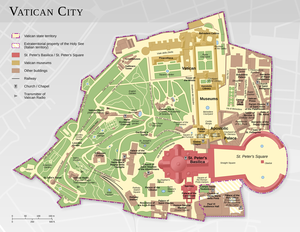
Vatikanstaten / Galleri
Vatikanstaten er en uafhængig stat midt i byen Rom. Vatikanstaten er med sine 44 hektar og 1.000 indbyggere verdens mindste land målt på areal såvel som antal indbyggere.